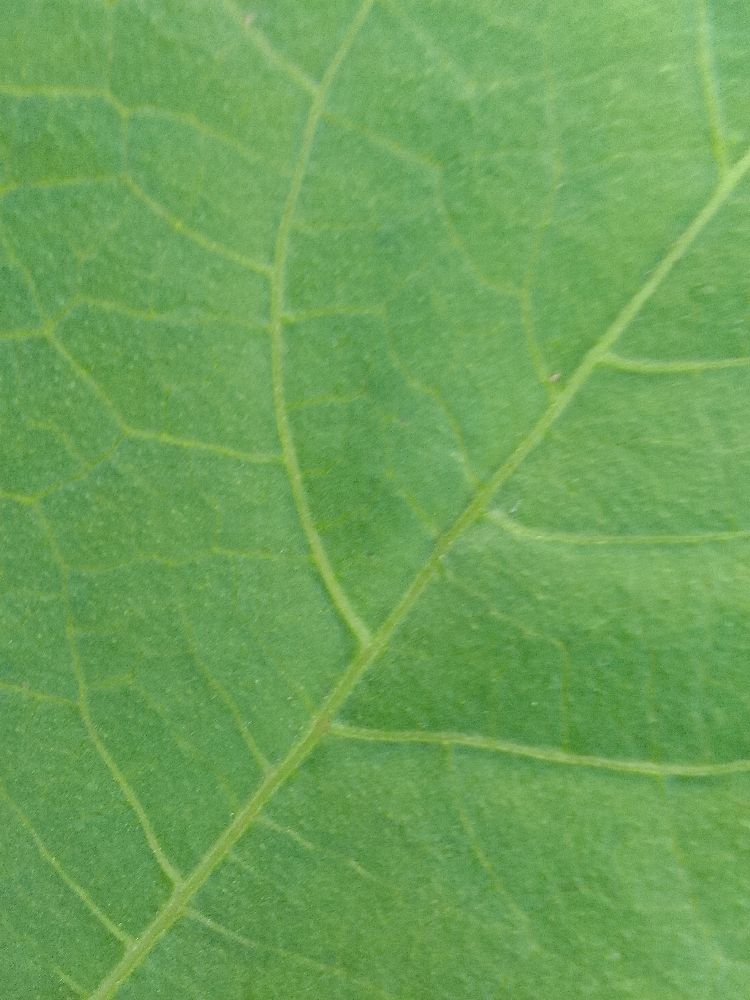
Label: healthy